Alfred Percy Allsopp

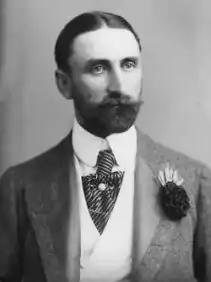
Allsopp in 1895

Alfred Percy Allsopp (26 August 1861 – 22 February 1929) was an English businessman and Conservative Party politician.